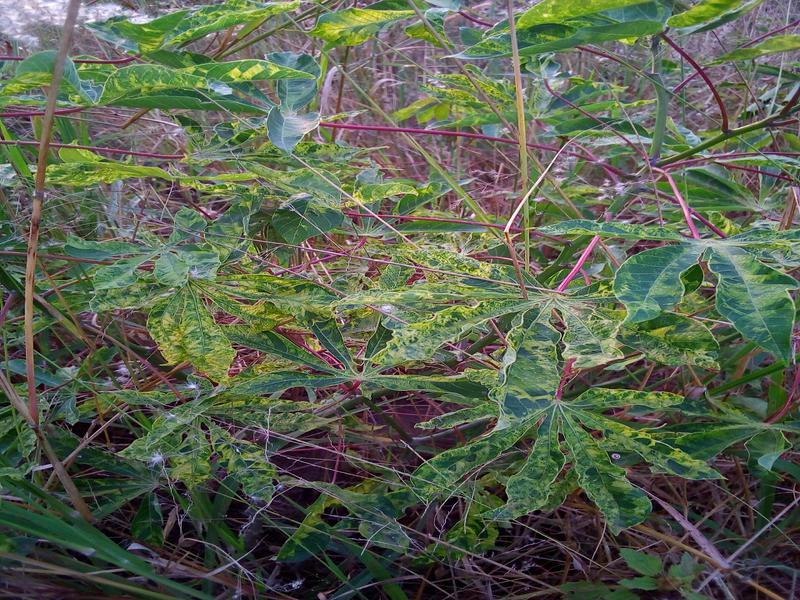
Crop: cassava
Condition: mosaic_disease